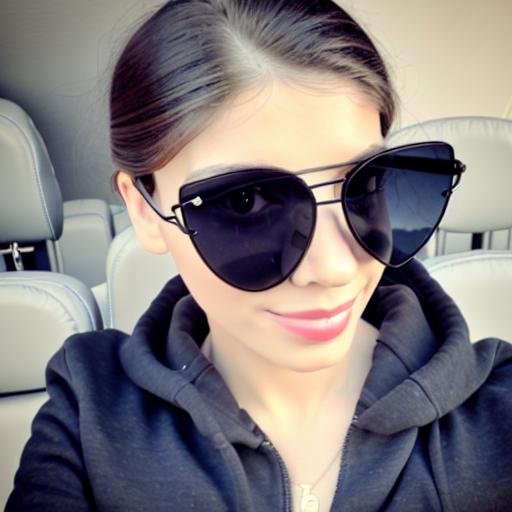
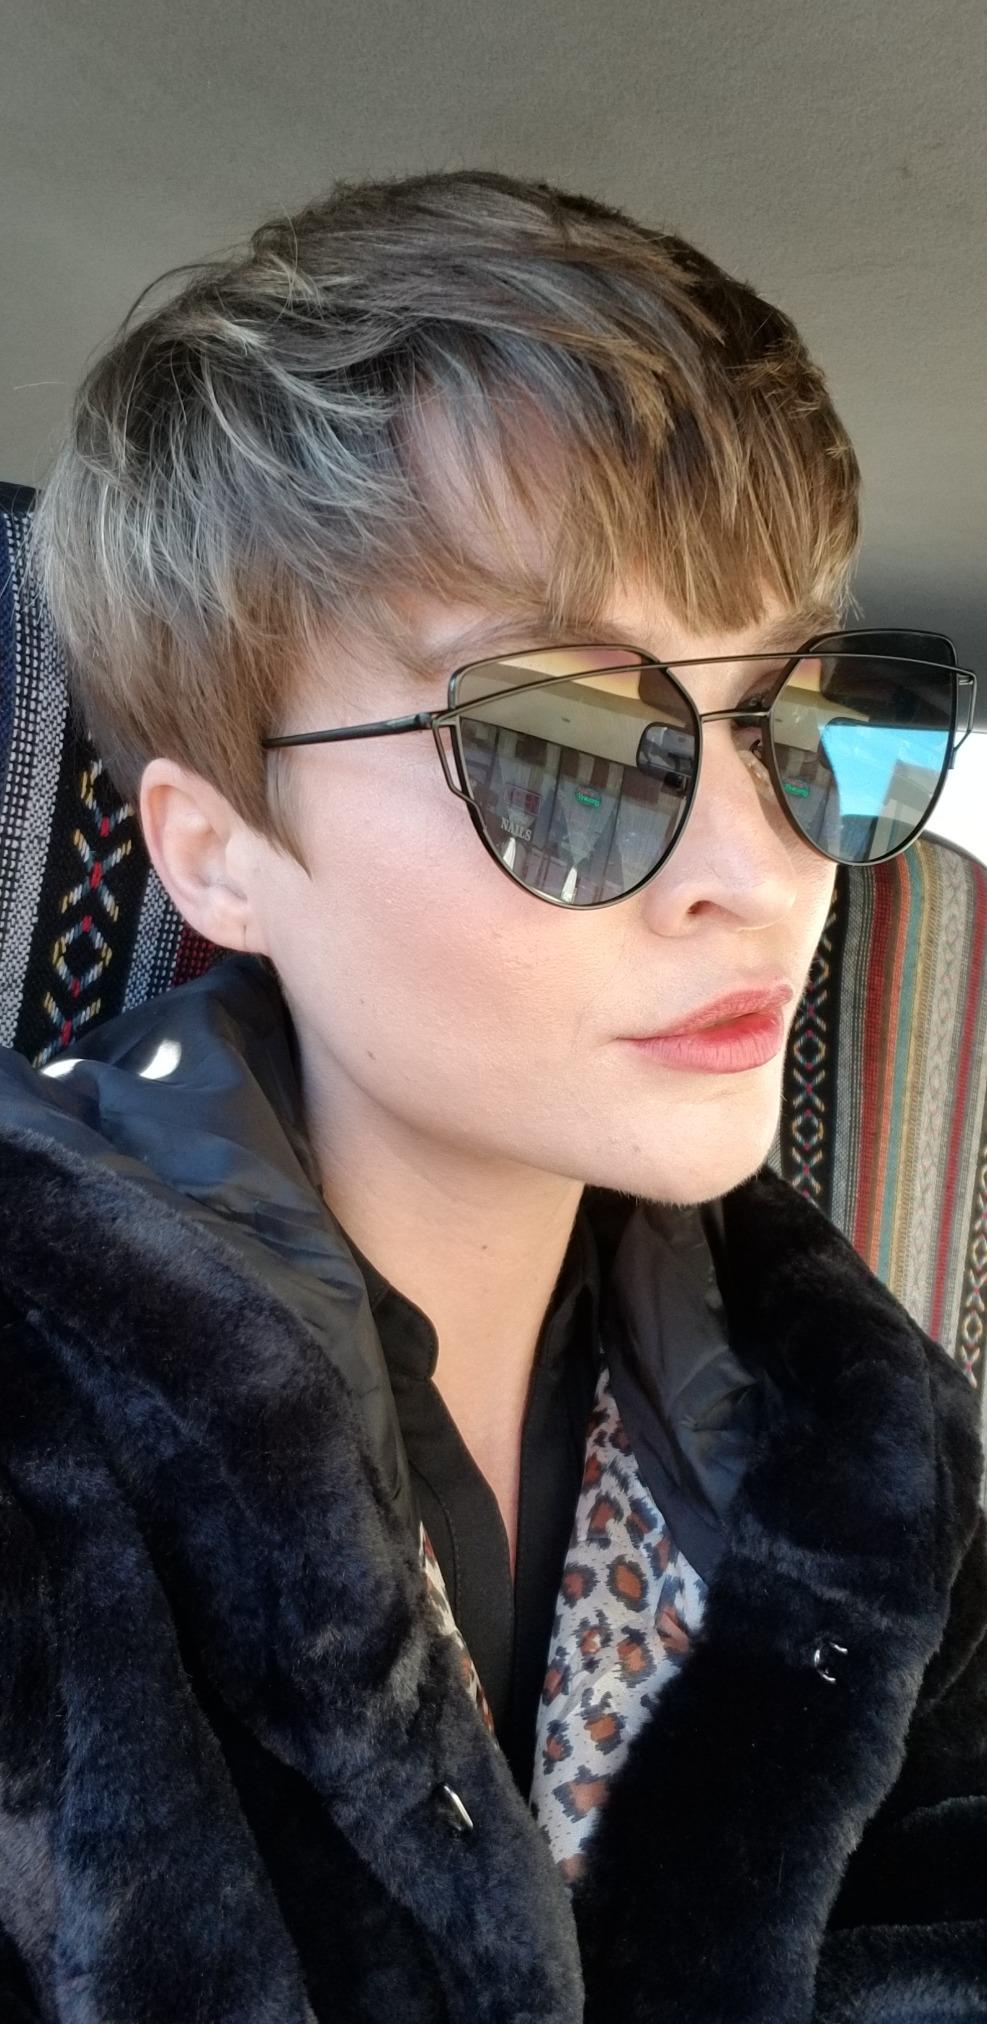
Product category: accessories_sunglasses
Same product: no